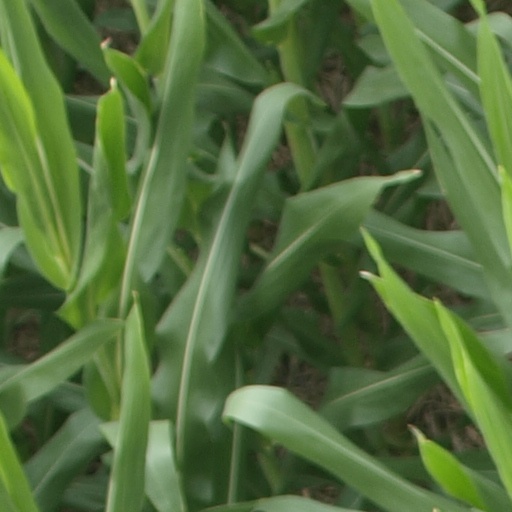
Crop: maize; corn